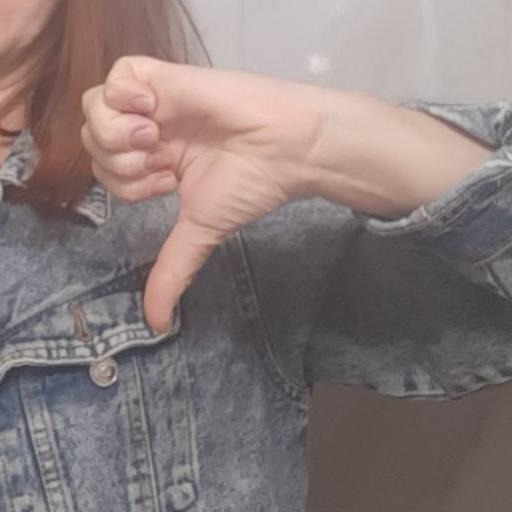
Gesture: dislike